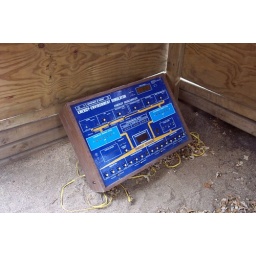
I spotted this completely random piece of equipment hidden under a slide house on the grounds.